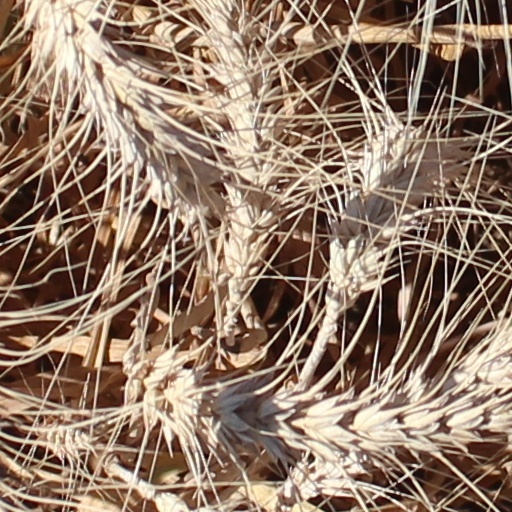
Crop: wheat